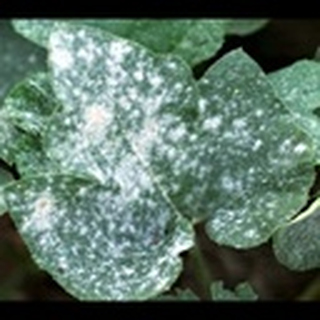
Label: cotton_powdery_mildew